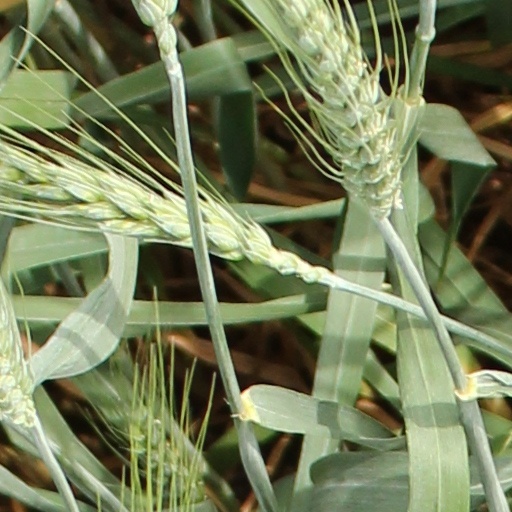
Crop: wheat